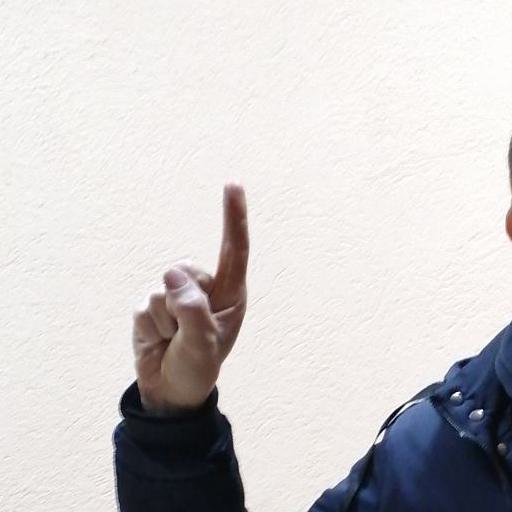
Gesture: one